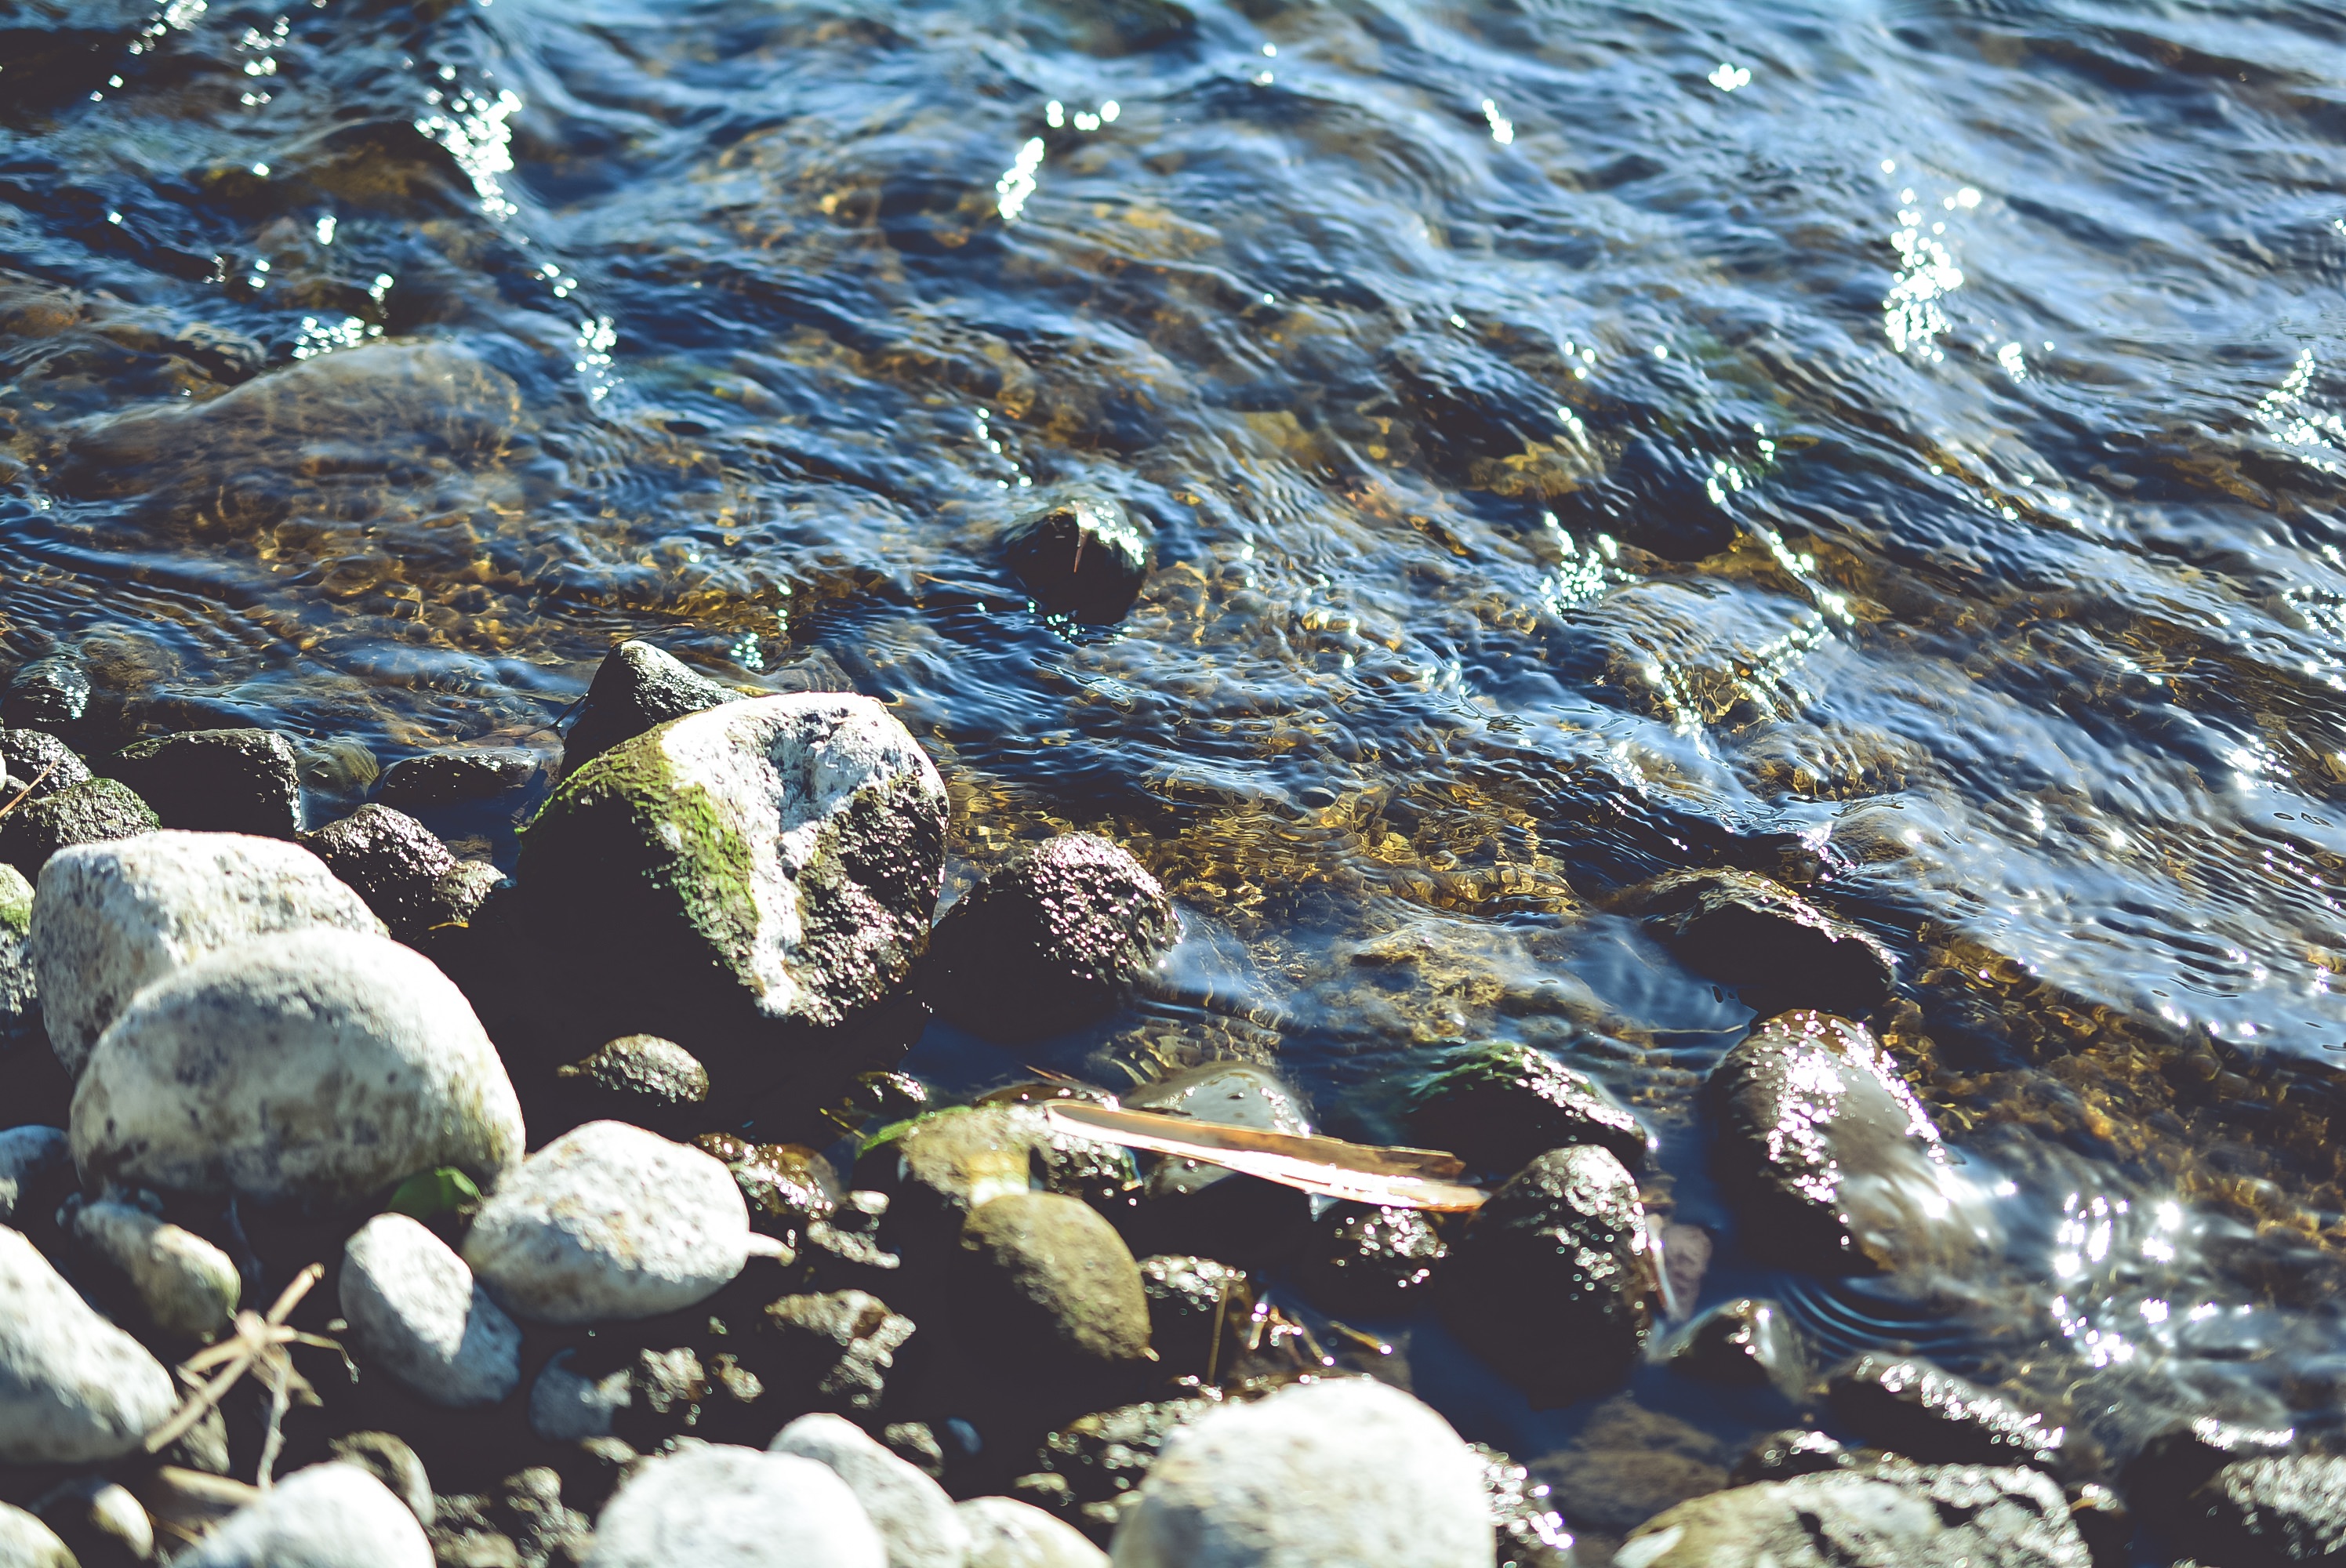
sea, water, rock, reptile, fish, coral reef, tide pool, marine biology